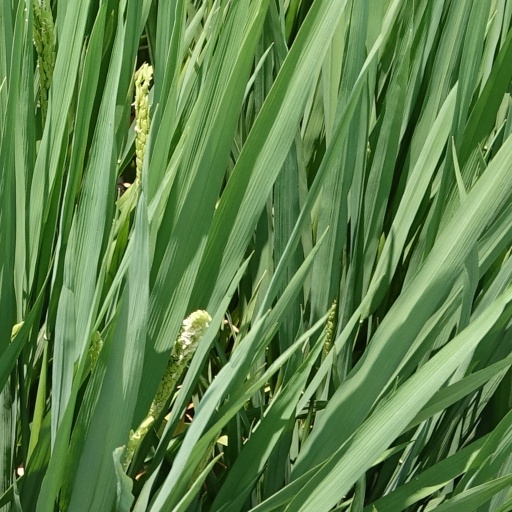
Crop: rice